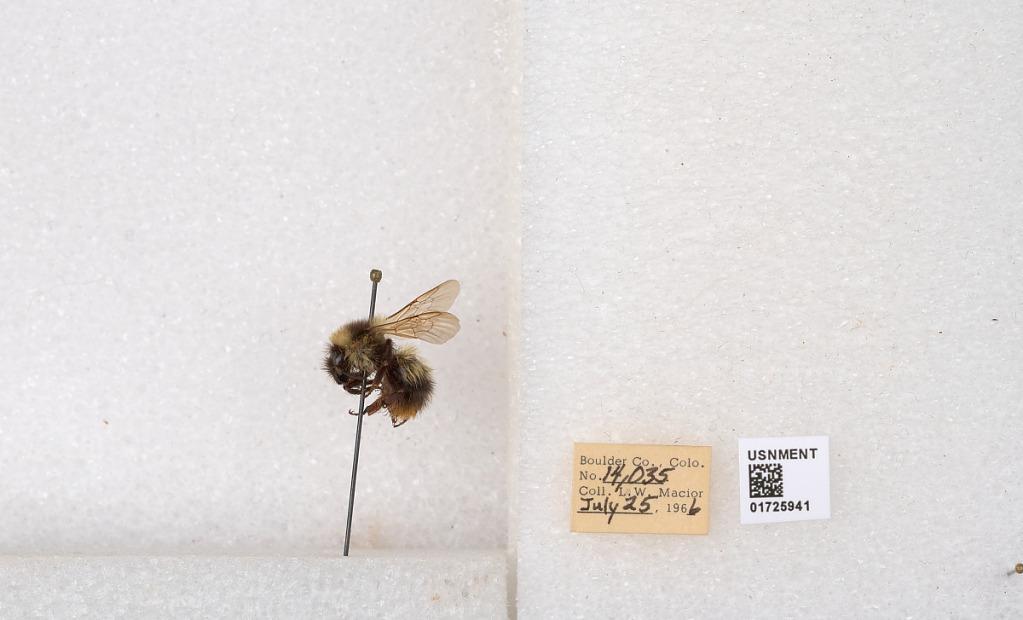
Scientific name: Bombus kirbyellus
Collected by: L. Macior
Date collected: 1966-7-25
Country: United States
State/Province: Colorado
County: Boulder
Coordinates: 40.0925, -105.358